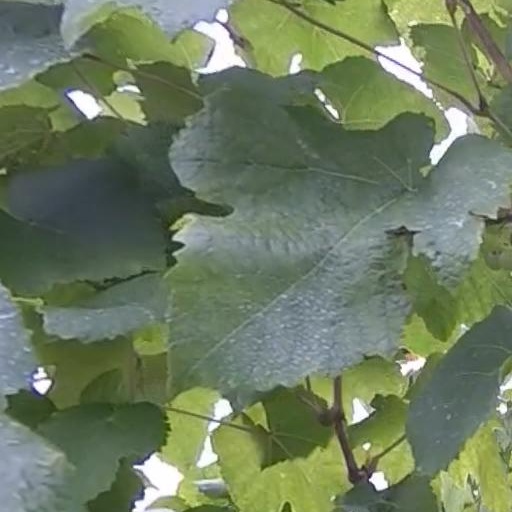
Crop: grape